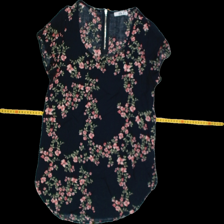
View: front
Type: Top
Category: Ladies
Brand: Not Applicable
Colors: Pink, Green, Black
Material: 100% viscose
Pattern: Floral print
Cut: C-collar
Size: S
Season: Summer
Trend: No trend
Stains: No
Price range: 100-150
Recommended usage: Reuse